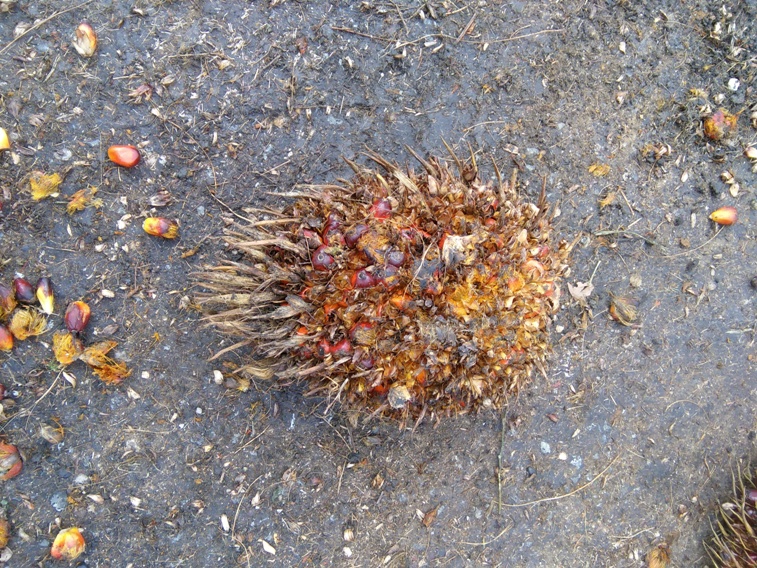
Ripeness: Overripe